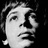
Emotion: sad